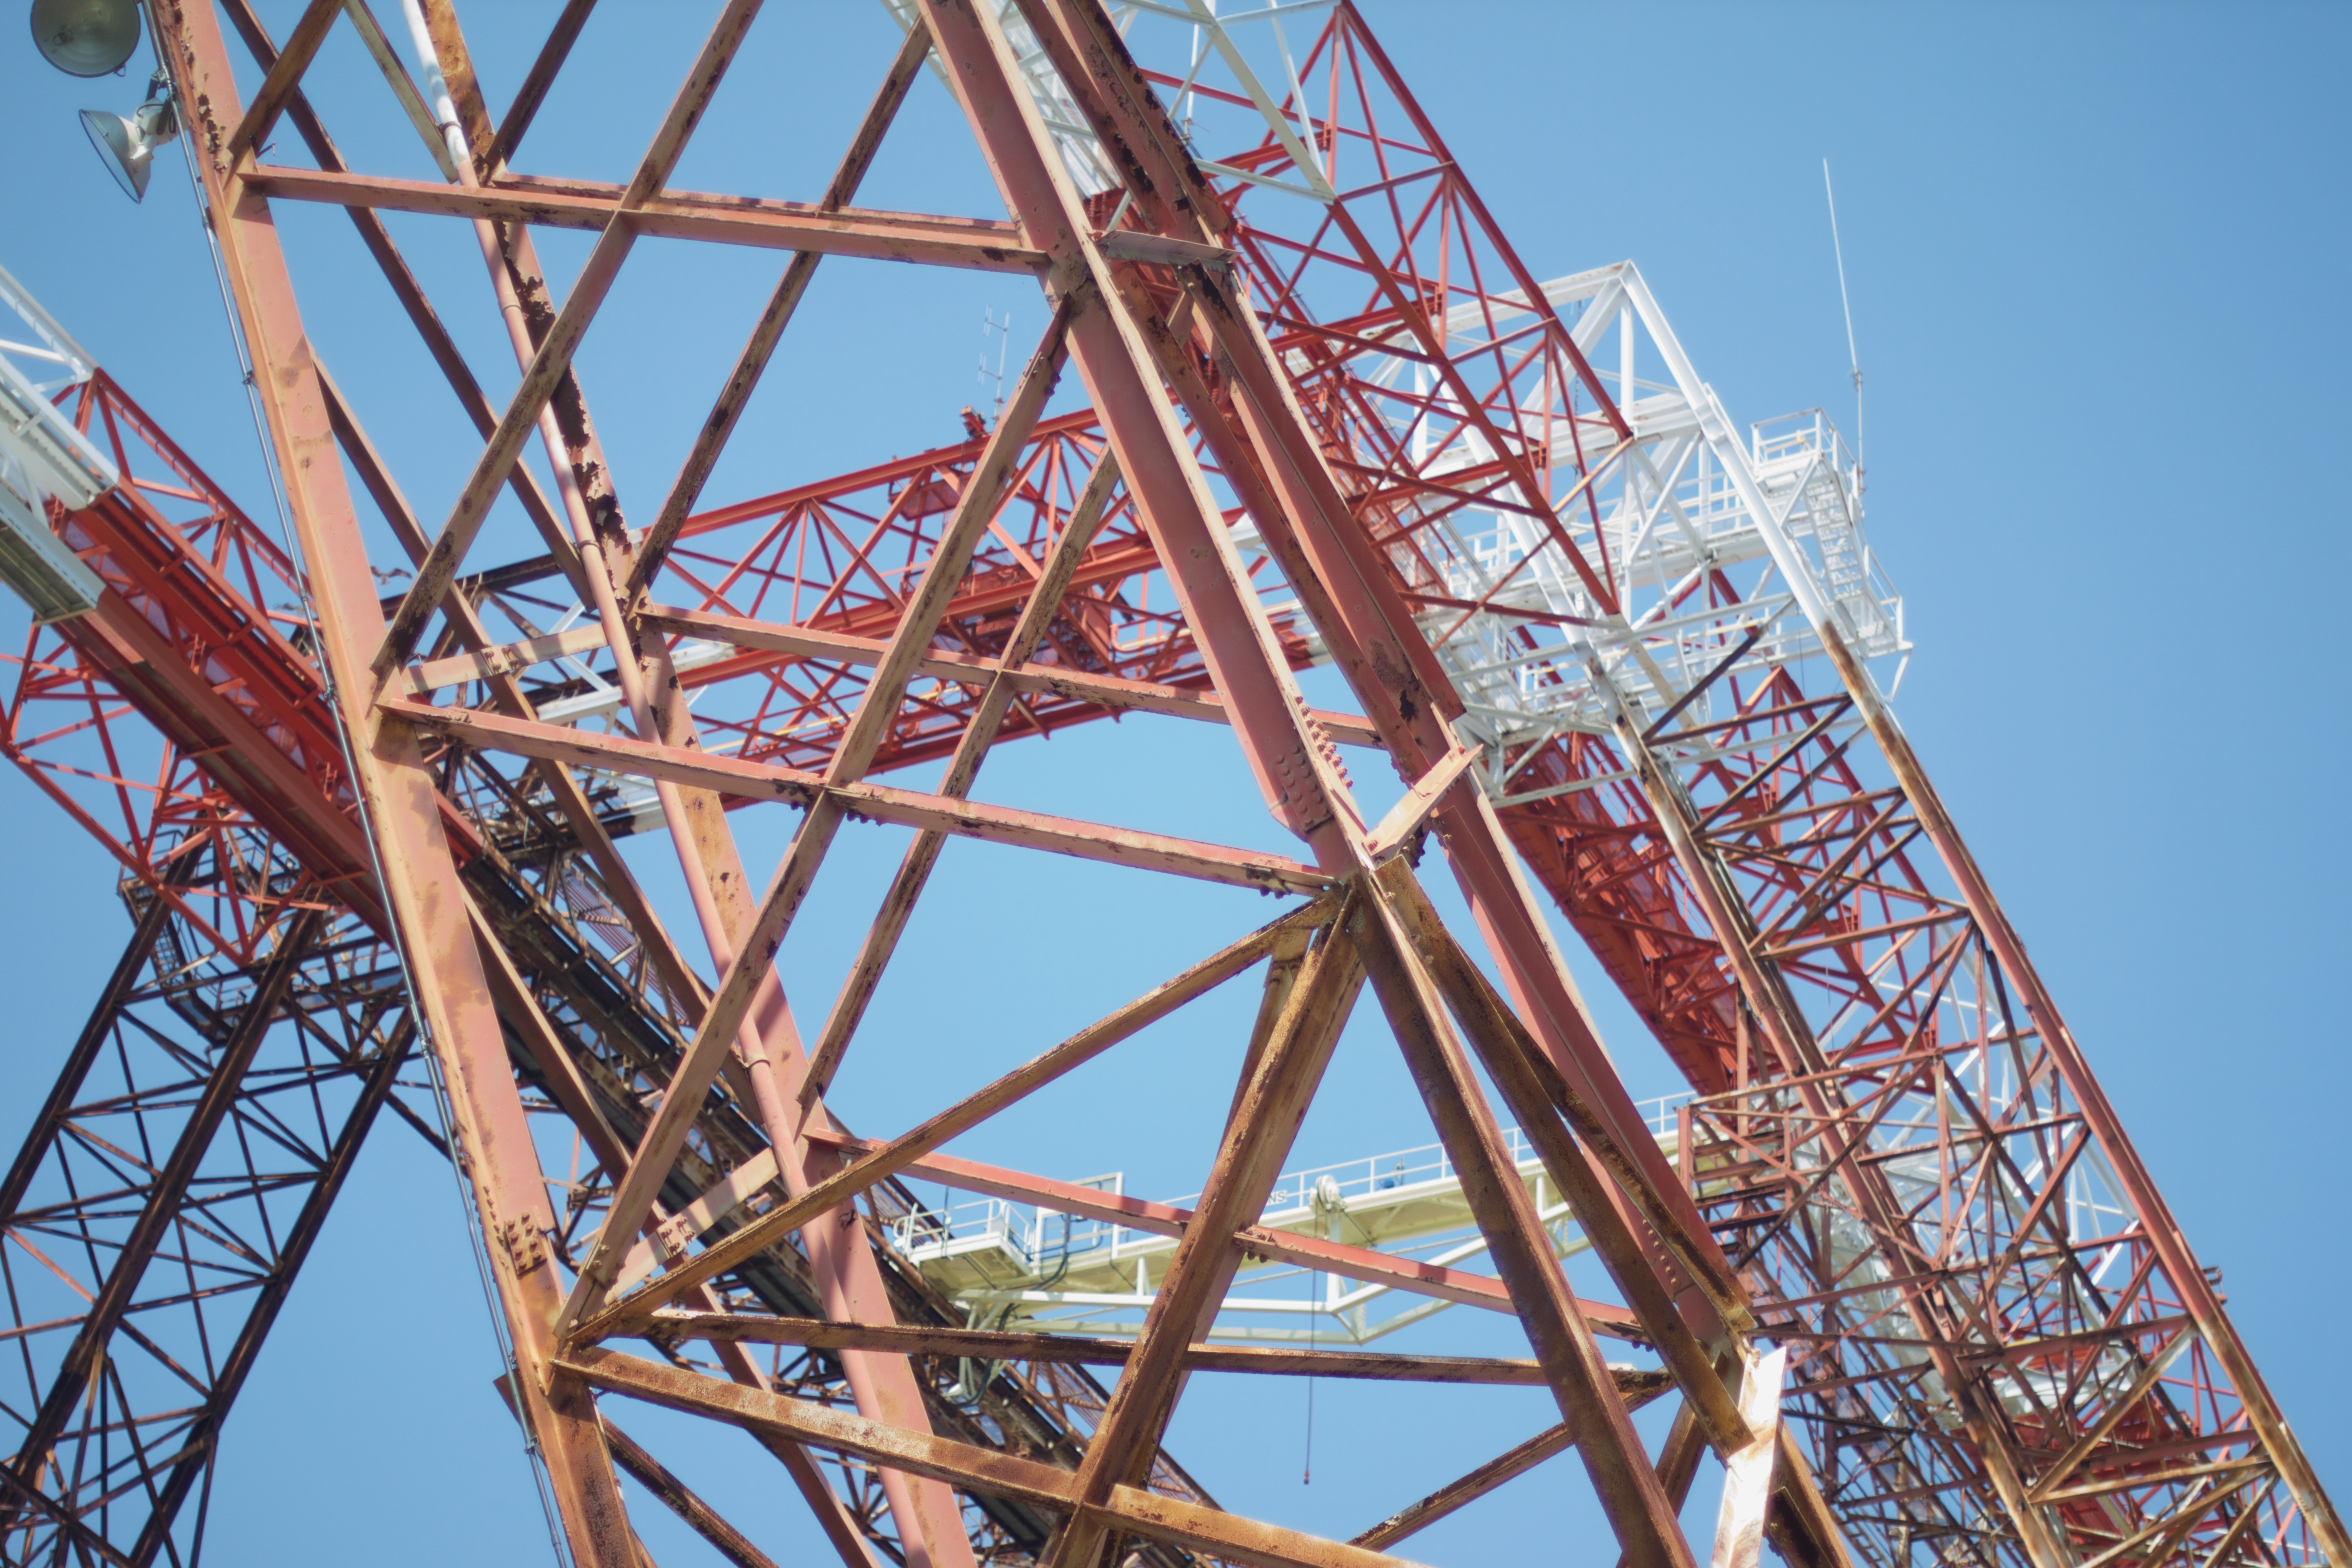
amusement park, tower, mast, park, electricity, nasa, langley, amusement ride